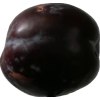
Label: plum